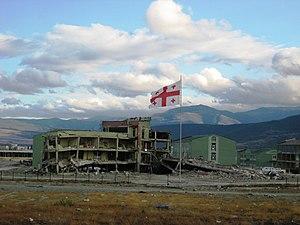
La deuxième guerre d'Ossétie du Sud oppose en août 2008 la Géorgie à sa province séparatiste d'Ossétie du Sud et à la Russie. Le conflit s'est étendu à une autre province géorgienne séparatiste, l'Abkhazie.